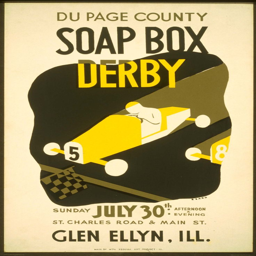
a beautiful stylized poster for event